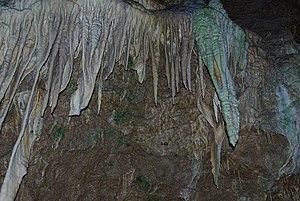
La grotte du Diable de Pottenstein est une grotte à concrétions près de Pottenstein en Haute Franconie, dans la Suisse franconienne. Elle est la plus grande des environ 1 000 grottes de la Suisse franconienne, et est richement ornée par des concrétions, de puissantes stalactites et stalagmites, et est considérée comme une des plus belles grottes à visiter en Allemagne. Elle est située dans l'arrondissement de Bayreuth, à peu près à mi-chemin entre Nuremberg et Bayreuth, et fait partie de l'association des grottes jurassiques. L'impressionnant portique d'entrée — « Porte des Enfers » — est situé à une altitude de 400 m, entre Potterstein et Schüttersmühle, à environ 2 km au sud de Potterstein sur le versant ouest de l'étroite vallée du Weihersbach. L'entrée de la grotte, large de 25 m et haute de 14 m, une des plus grandes entrées de grotte d'Allemagne, est connue depuis bien longtemps. Mais ce portail se terminait jadis au bout de 85 m, et avait été nommé Trou du diable.